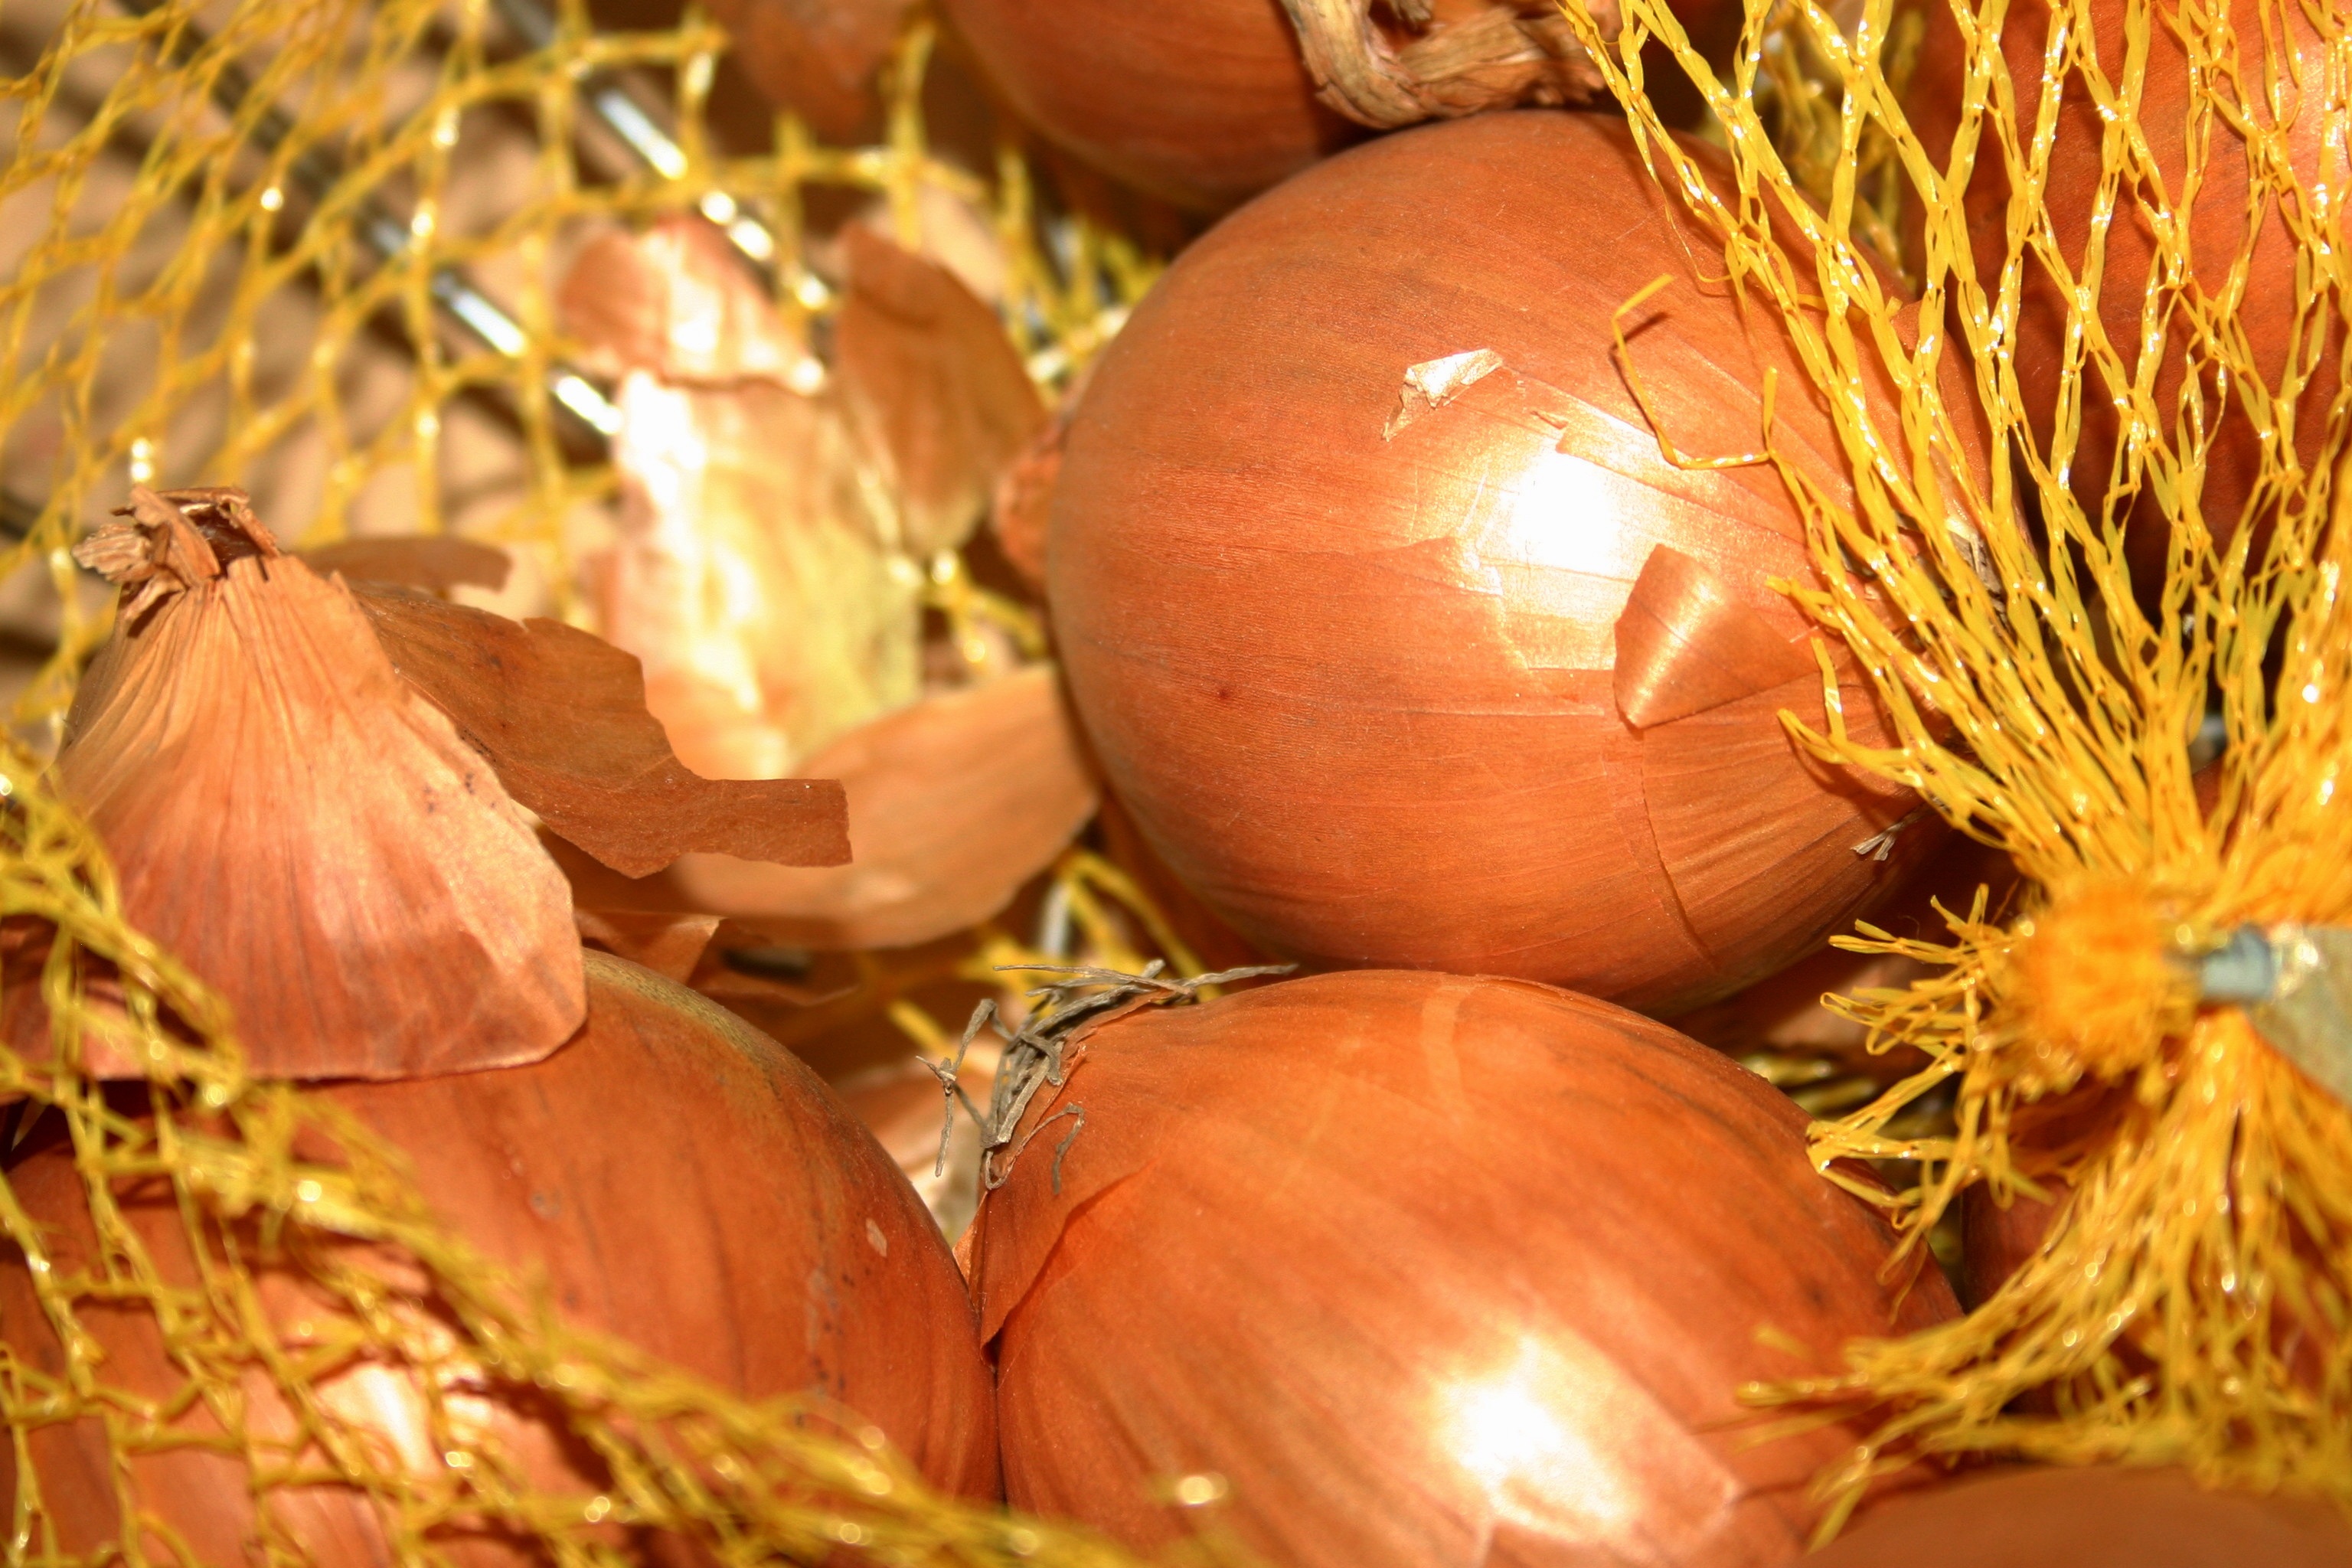
tree, branch, sharp, plant, food, produce, vegetable, autumn, shell, coconut, network, chestnut, onions, flowering plant, shallot, cream onion, grass family, land plant